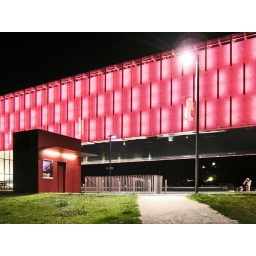
The red box in the foreground serves as entrance to the basement garage.